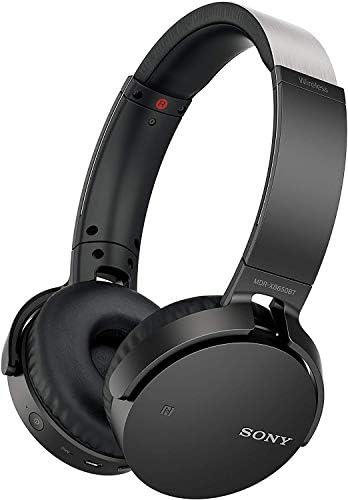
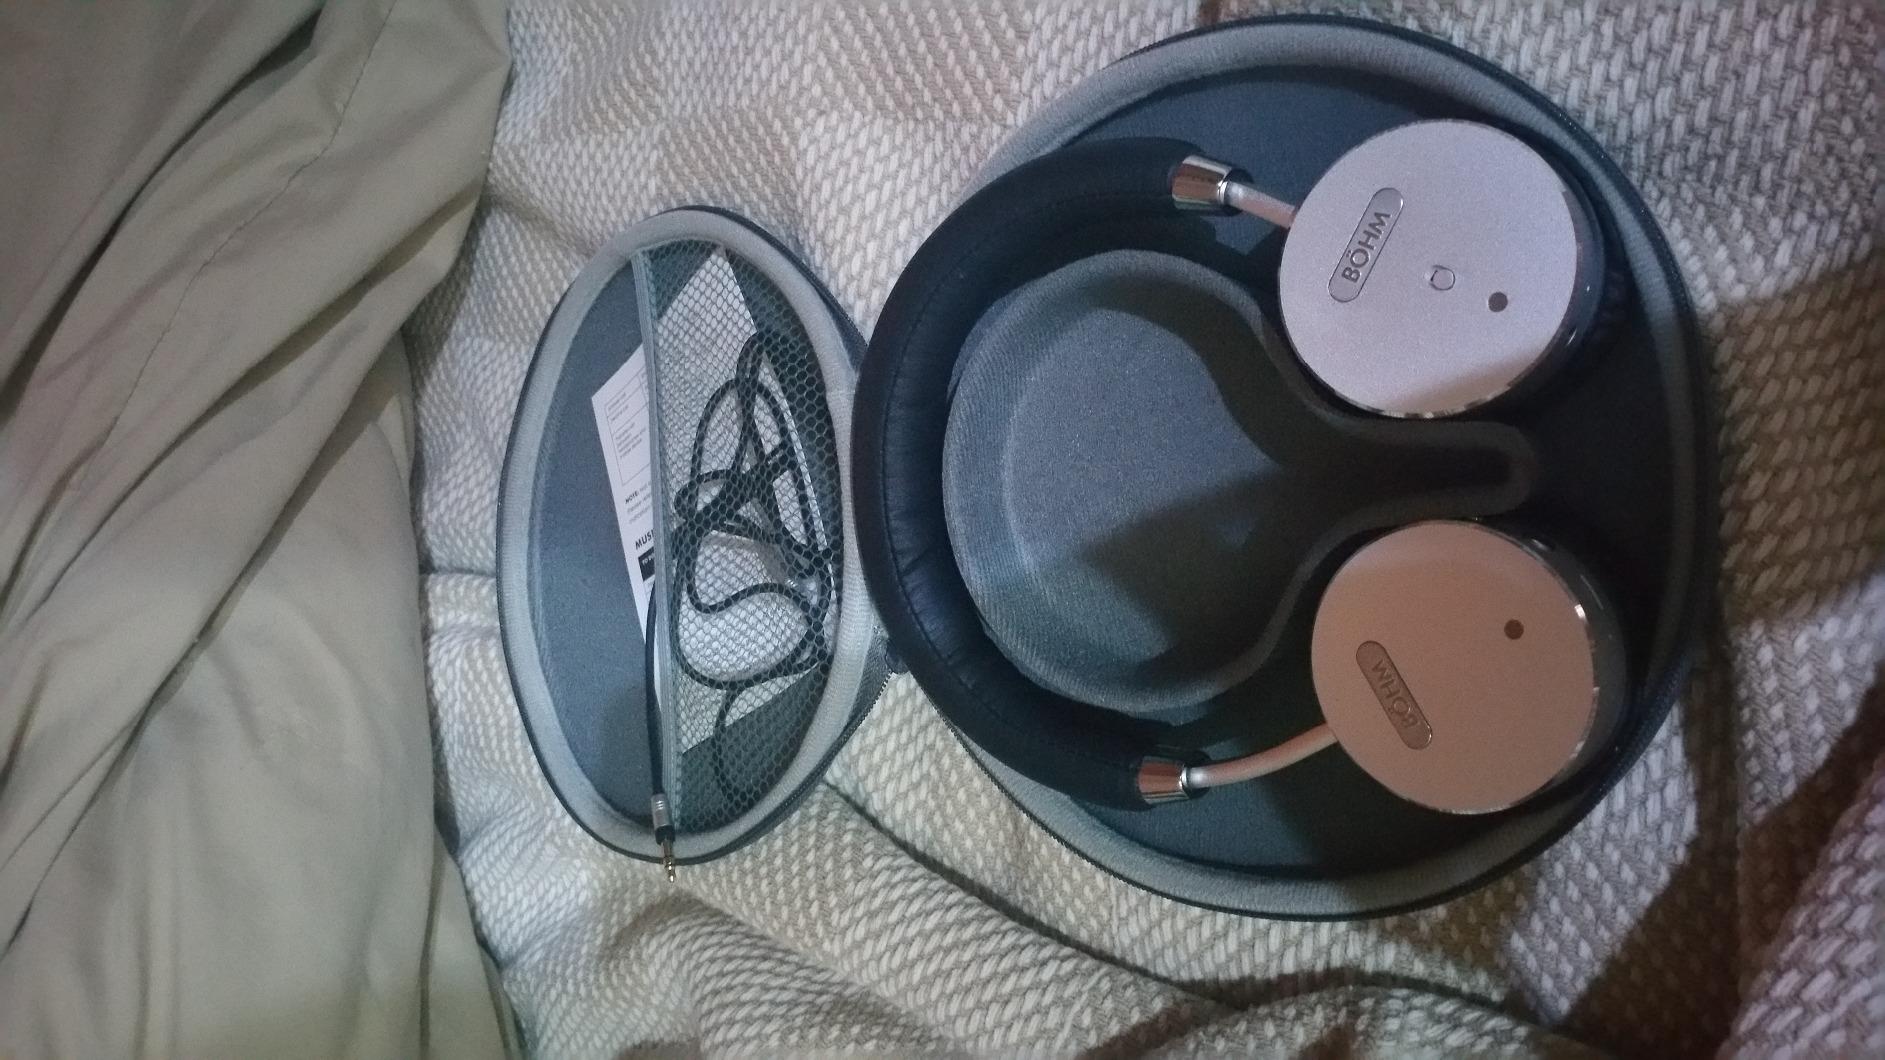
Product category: headphones
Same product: no